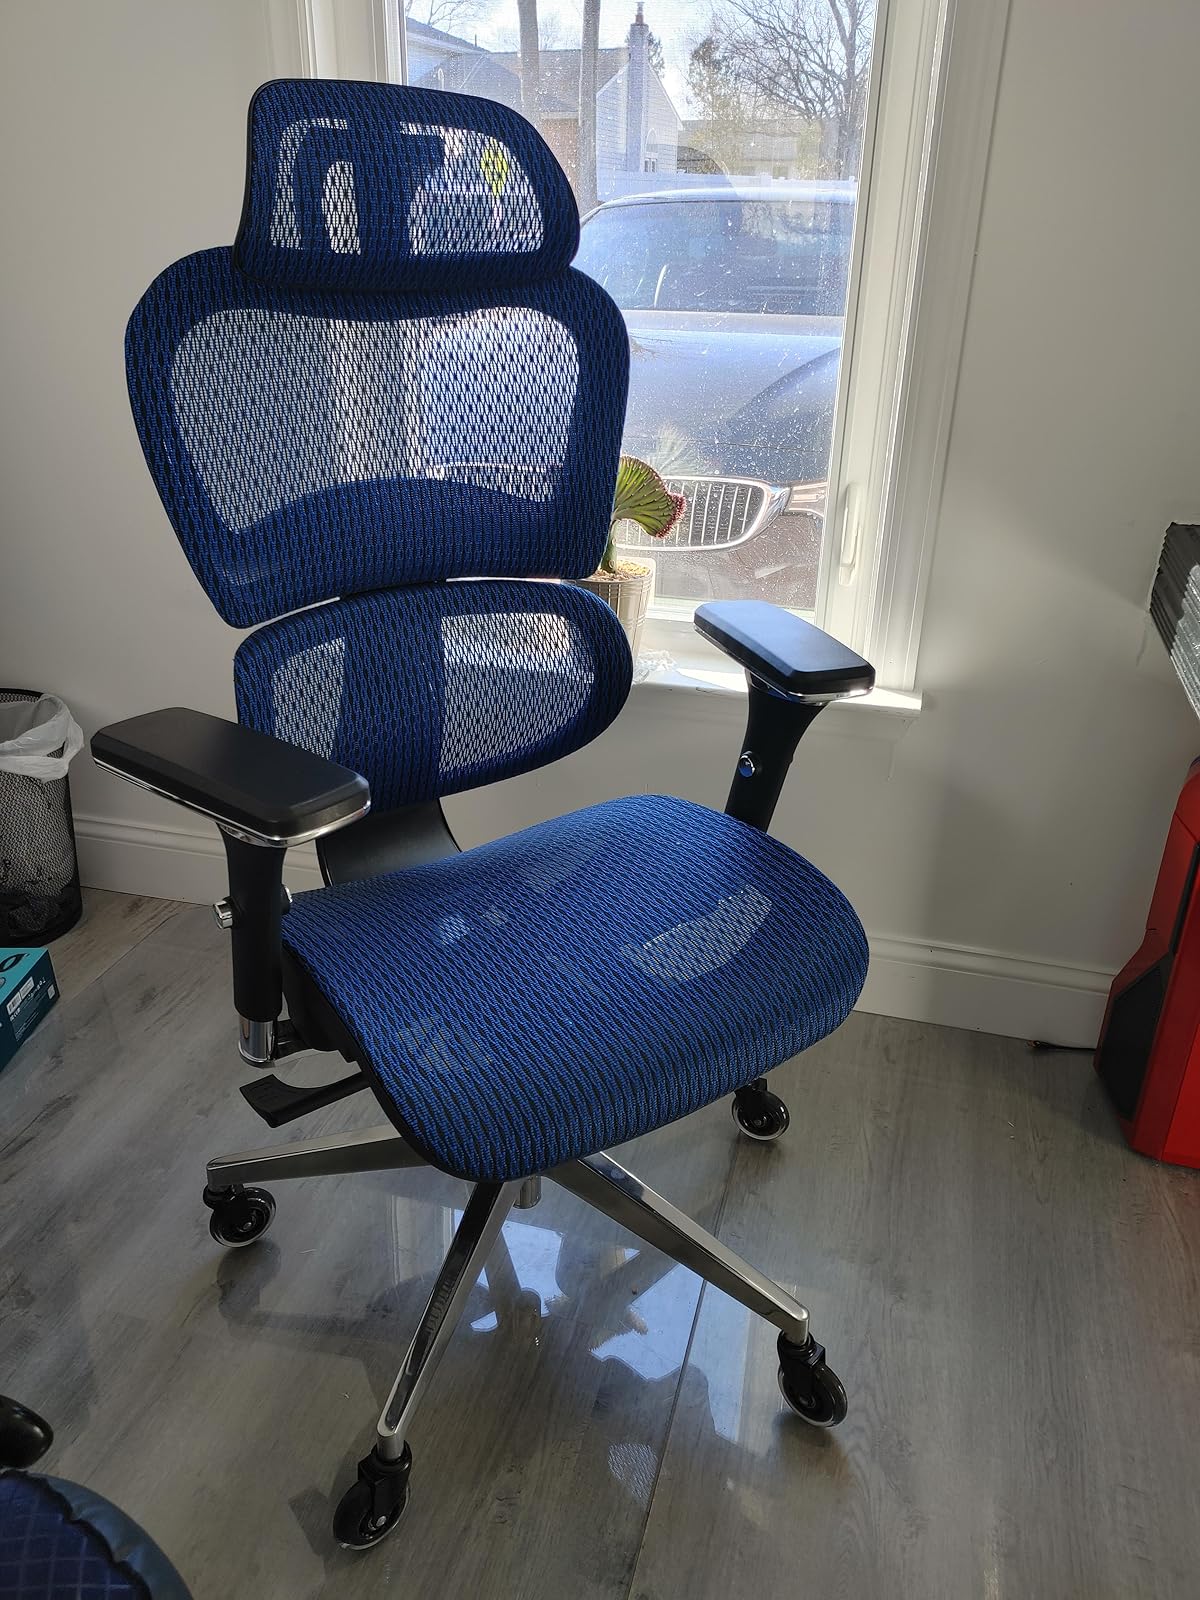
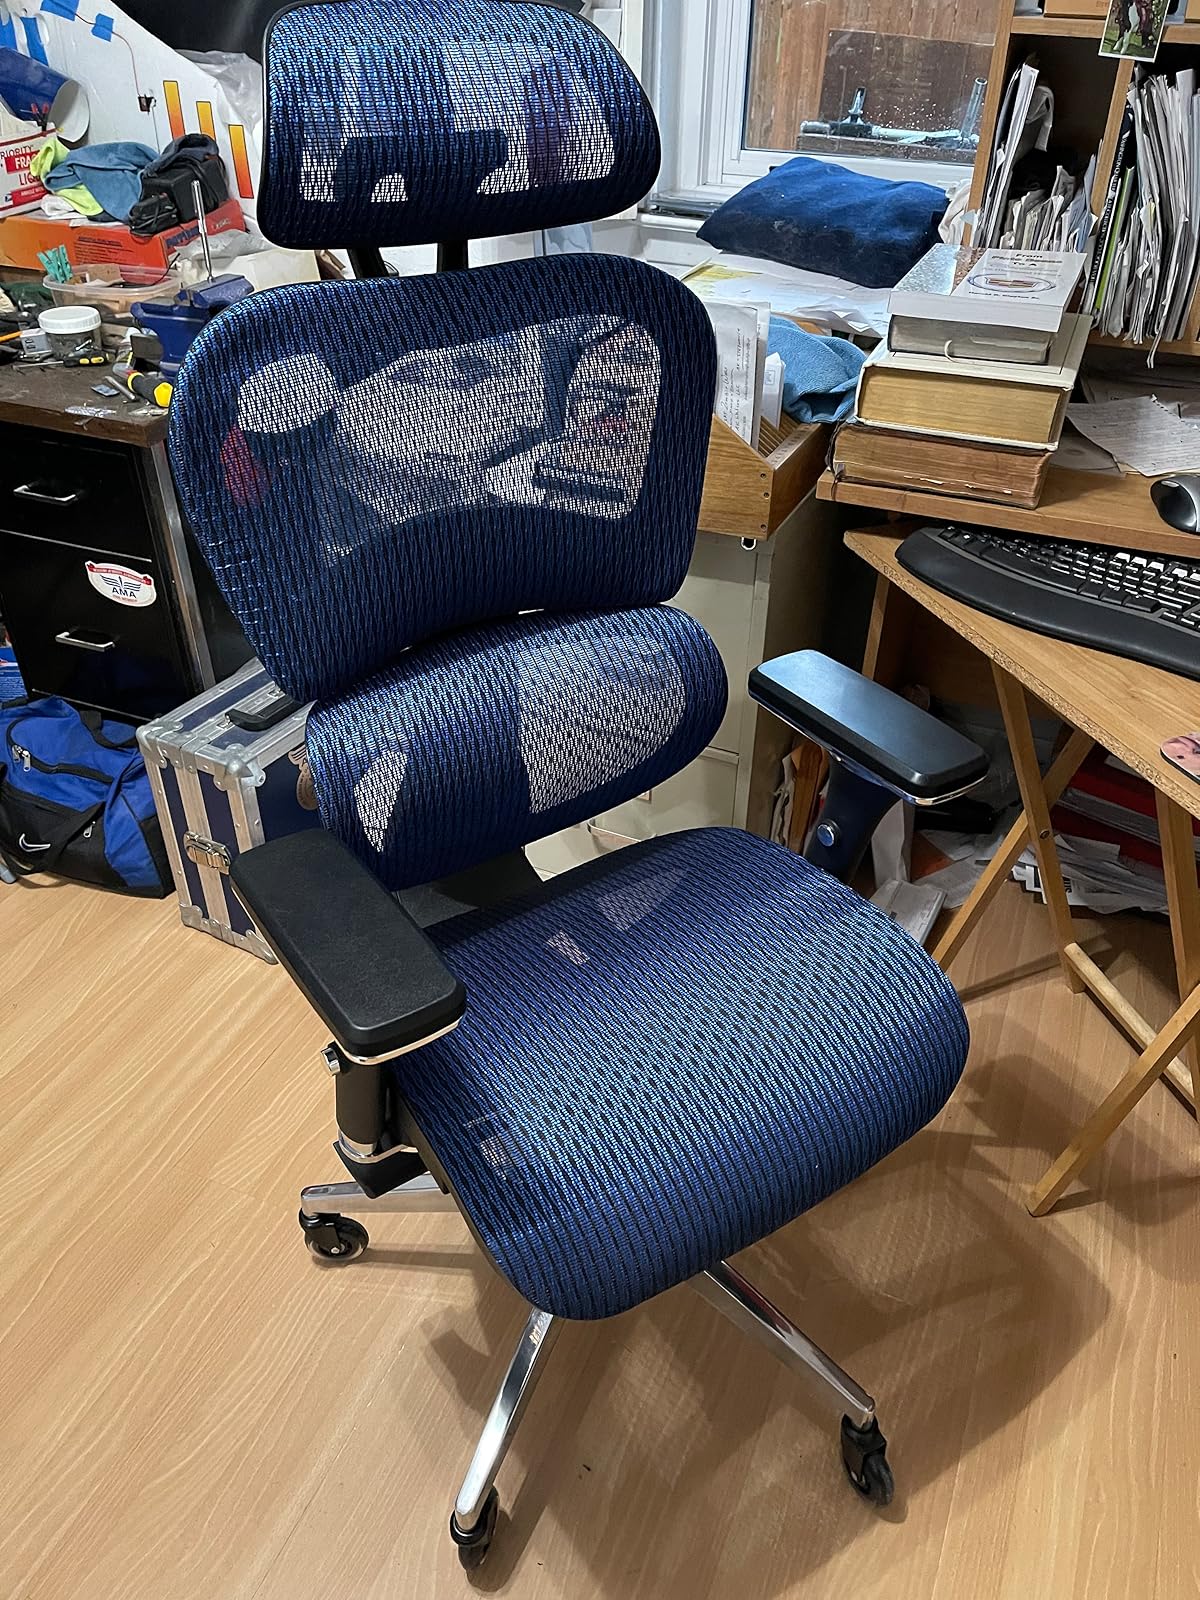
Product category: items_chair
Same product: yes